Drax (Marvel Cinematic Universe)

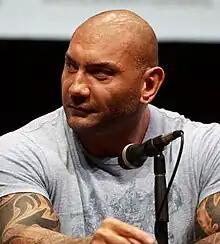
Dave Bautista portrays Drax

In "Guardians of the Galaxy", Drax is characterized as a warrior who seeks to avenge his family's death at the hands of Ronan. On relating to the character, Bautista said, "I can just relate to Drax so much it's not even funny. Just the simple things that we have in common. Simple things like the tattoos, the tragedy—because, you know, I had a bit of tragedy in my life, as well. So it's really easy for me to pull from that." Bautista also said that there was "a lot of comic relief to Drax", but the character was not aware of it. Bautista stated that he did not do much preparation for the role, because "Luckily, for me, I'm a lifelong athlete and I adapted real quick".